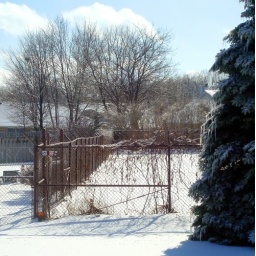
All photos taken by Edgar from indoors through a window or glass door.